Hamburg Temple disputes

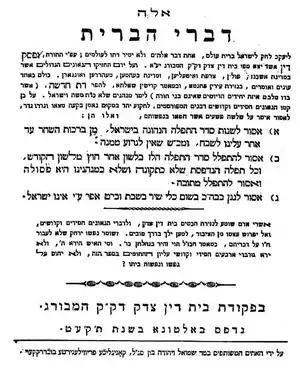
"Words of the Covenant" title page

The Hamburg Temple disputes were the two controversies which erupted around the Israelite Temple in Hamburg, the first permanent Reform synagogue, which elicited fierce protests from Orthodox rabbis. The events were a milestone in the coalescence of both modern perceptions of Judaism. The primary occurred between 1818 and 1821, and the latter from 1841 to 1842.